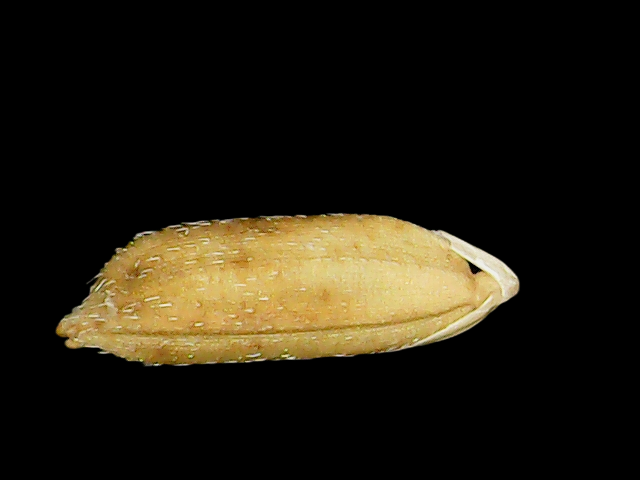
Rice variety: Bd51